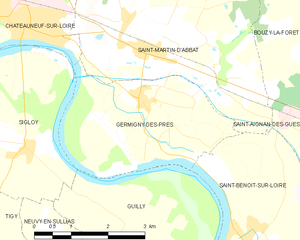
Germigny-des-Prés est une commune française située dans le département du Loiret en région Centre-Val de Loire. Ses habitants s'appellent les Germignons.